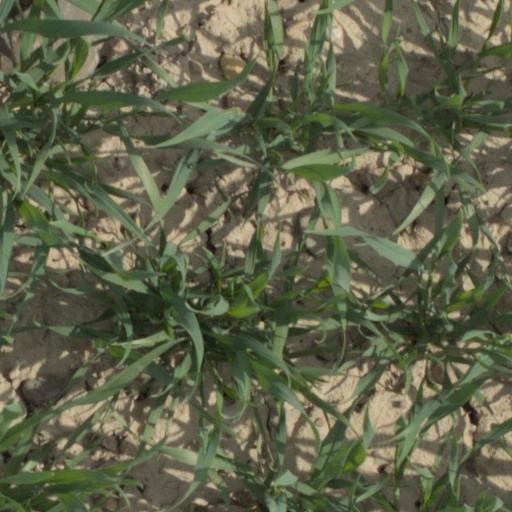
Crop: wheat